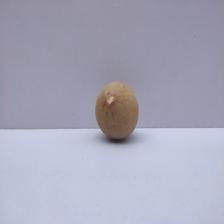
Size: Medium